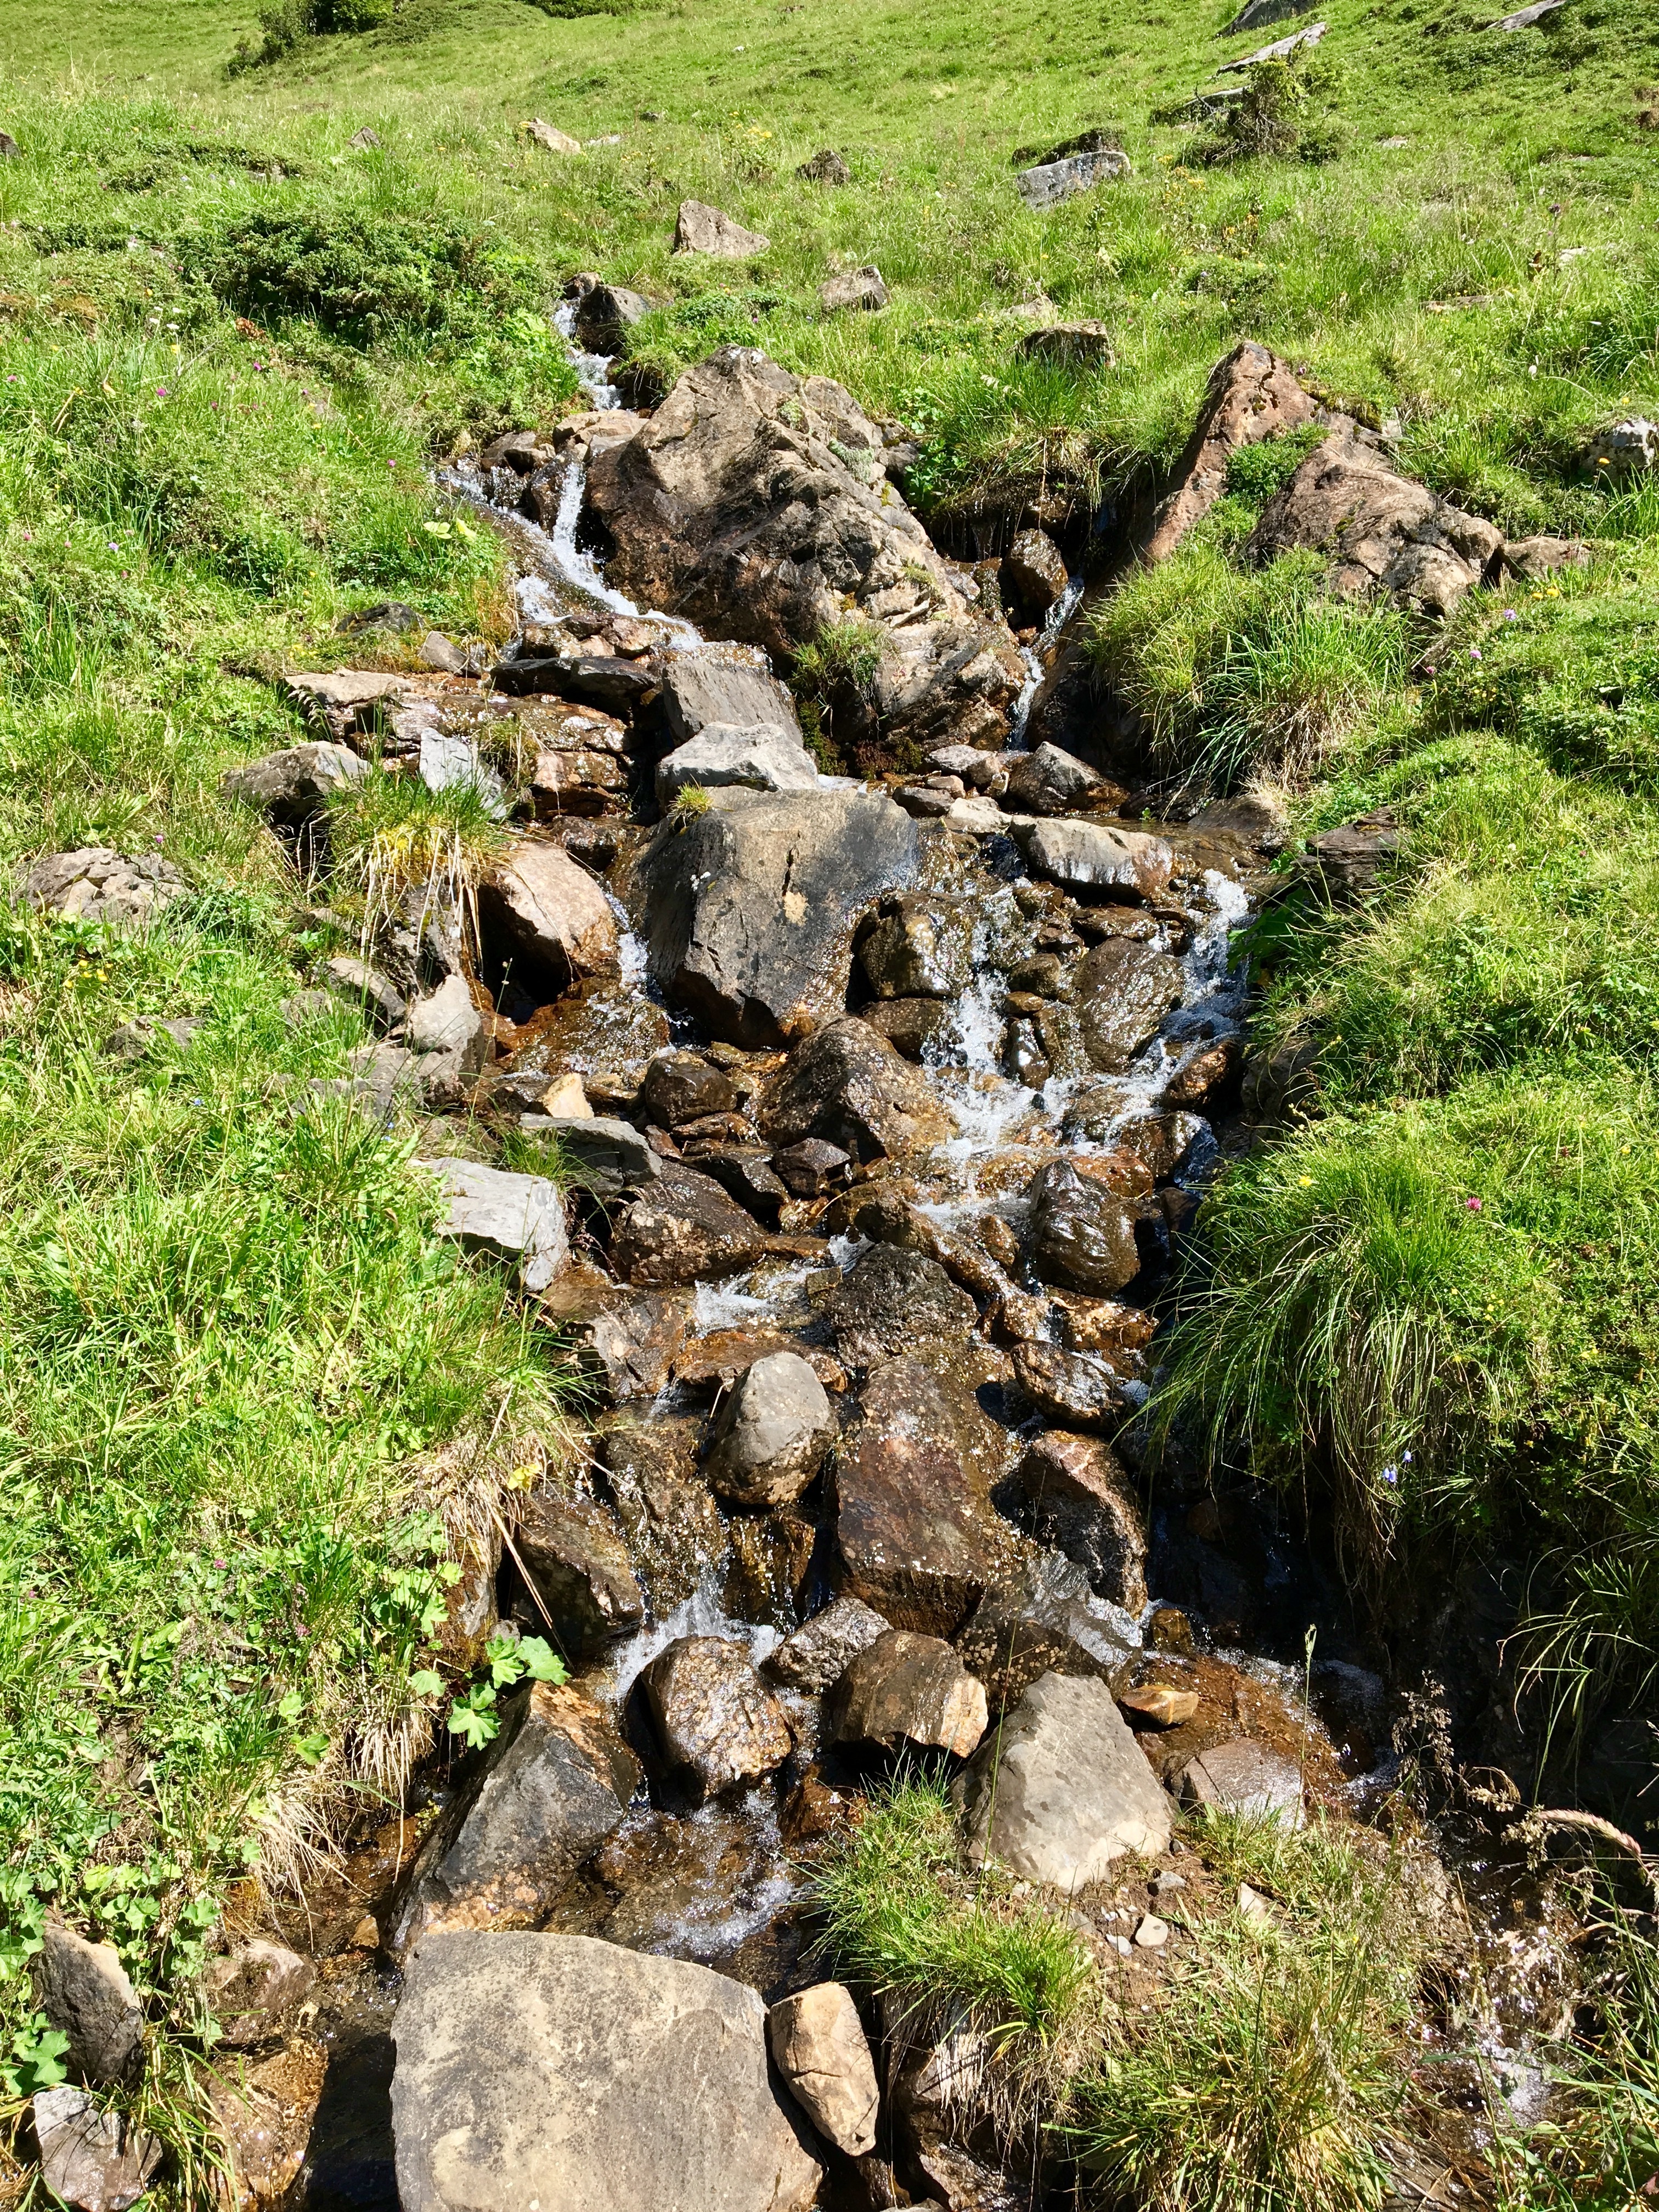
landscape, tree, water, nature, rock, wilderness, plant, trail, flower, wildlife, stream, flow, soil, alpine, flora, stones, geology, mountains, boulder, glarus, braunwald, torrent, woodland, waters, murmur, mountain stream, woody plant